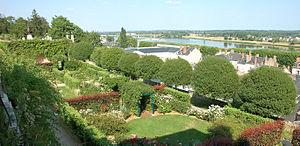
À Blois (Loir-et-Cher, France)
Le Jardin de l’Évêché est un jardin public accolé à l'hôtel de ville de Blois. Il offre une vue sur la vallée de la Loire.
La roseraie des terrasses de l'évêché est une roseraie d'un hectare située sur la terrasse inférieure de jardin de l'Évêché à Blois dans le Loir-et-Cher.
Blois est une commune française, chef-lieu du département de Loir-et-Cher en région Centre-Val de Loire. Blois est aussi la commune la plus peuplée du département.